Baron Cobham

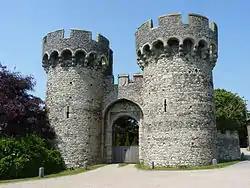
Cooling Castle, Kent, built by John Cobham, 3rd Baron Cobham

John Cobham, 3rd Baron Cobham (died 1408), son and heir by his father's first wife. He built nearby Cooling Castle on his estate at Cooling, Kent, acquired by his ancestors in the mid-13th century. In 1362 he founded Cobham College in the parish church of Cobham, a chantry employing a college of five priests. He married Margaret Courtenay (died 1385), a daughter of Hugh de Courtenay, 2nd/10th Earl of Devon (1303–1377) of Tiverton Castle in Devon.